2010 Australian Sports Sedan season

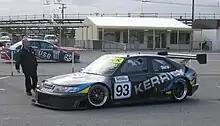
2010 Kerrick Sports Sedan Series winner, James Sera (Saab 9-3 Aero)

The 2010 Kerrick Sports Sedan Series was an Australian motor racing competition for Group 3D Sports Sedans, Trans-Am automobiles and New Zealand TraNZam automobiles. The series, which began on 6 March 2010 at Wakefield Park and ended on 24 October at Sandown Raceway after fifteen races, was televised on SBS program SBS Speedweek. 2010 was the 26th year in which an Australian Sports Sedan Championship or national series had been contested.